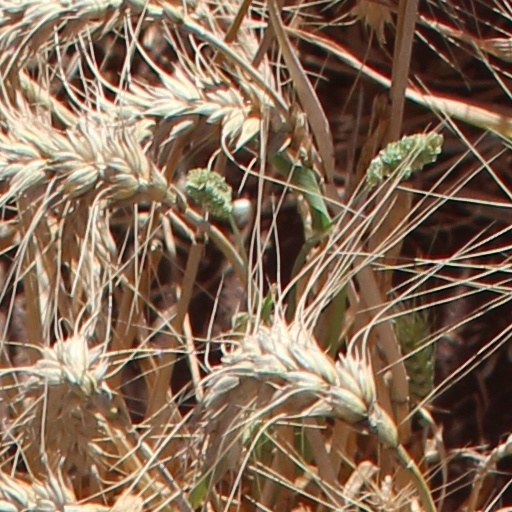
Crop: wheat